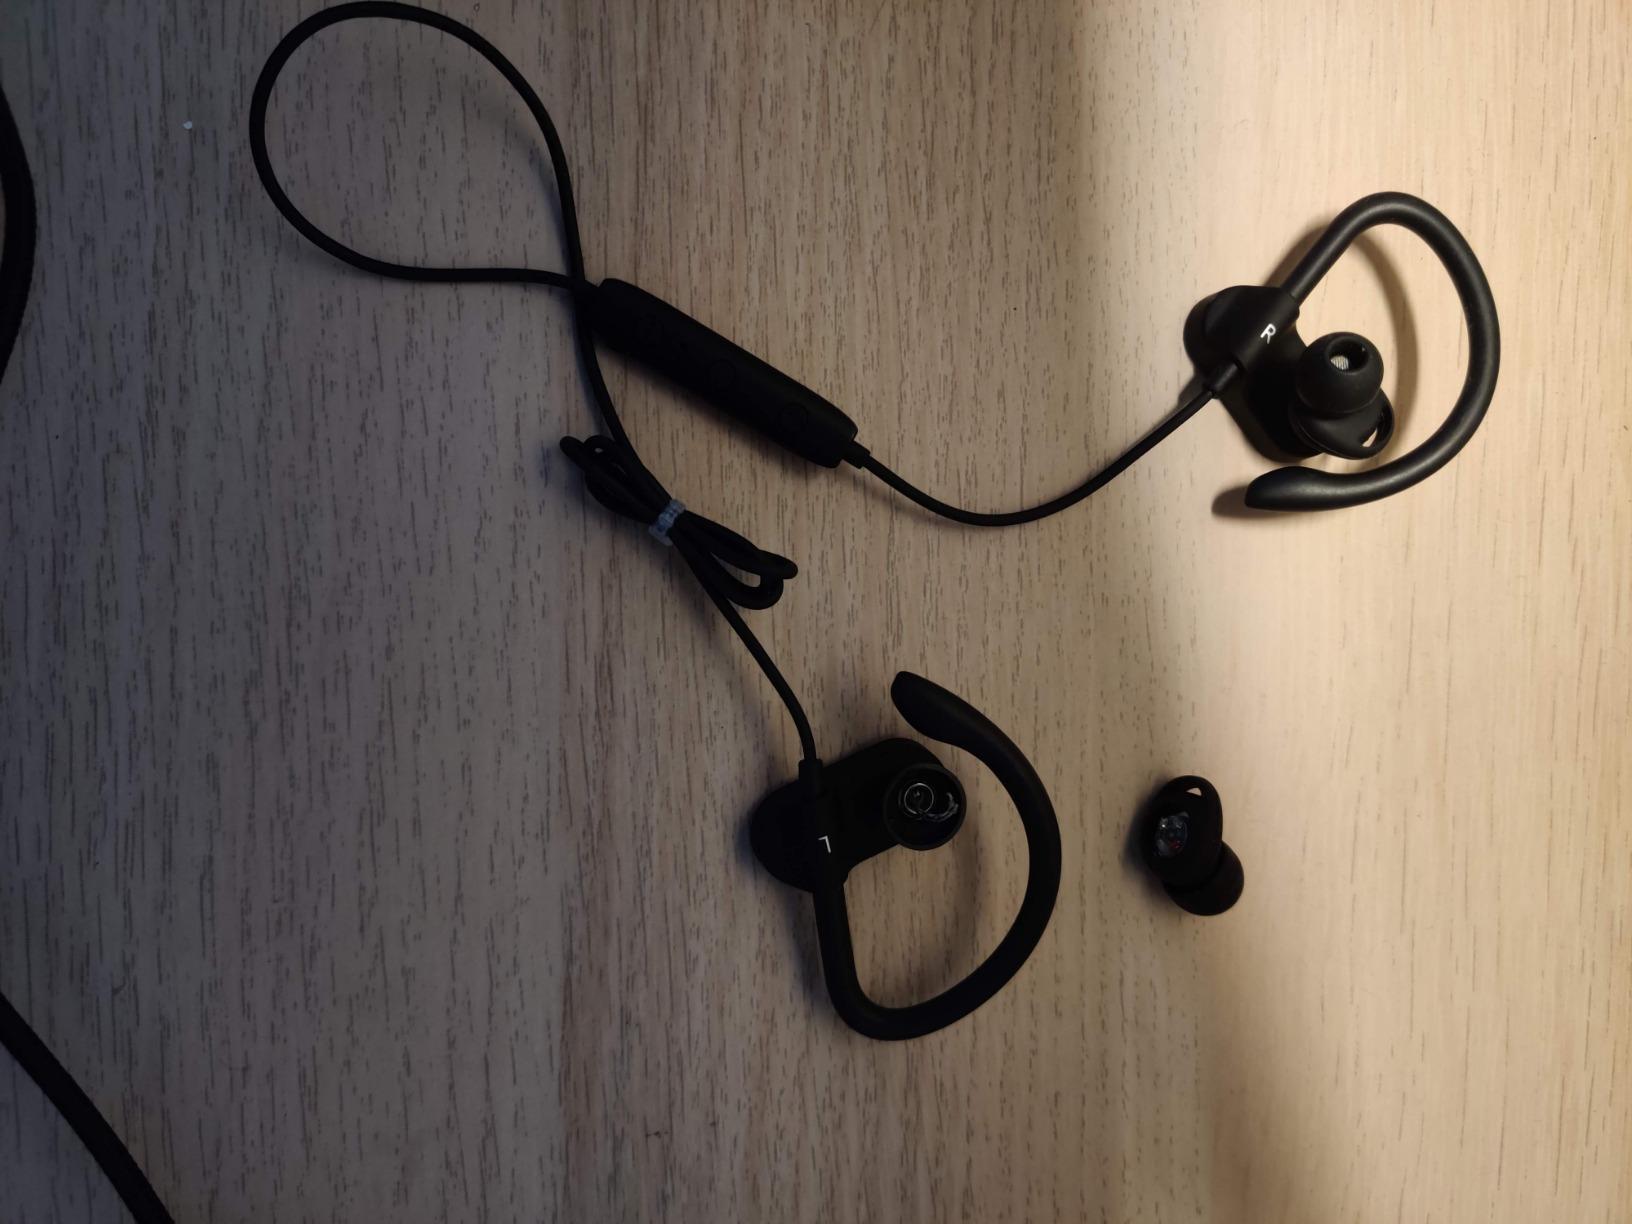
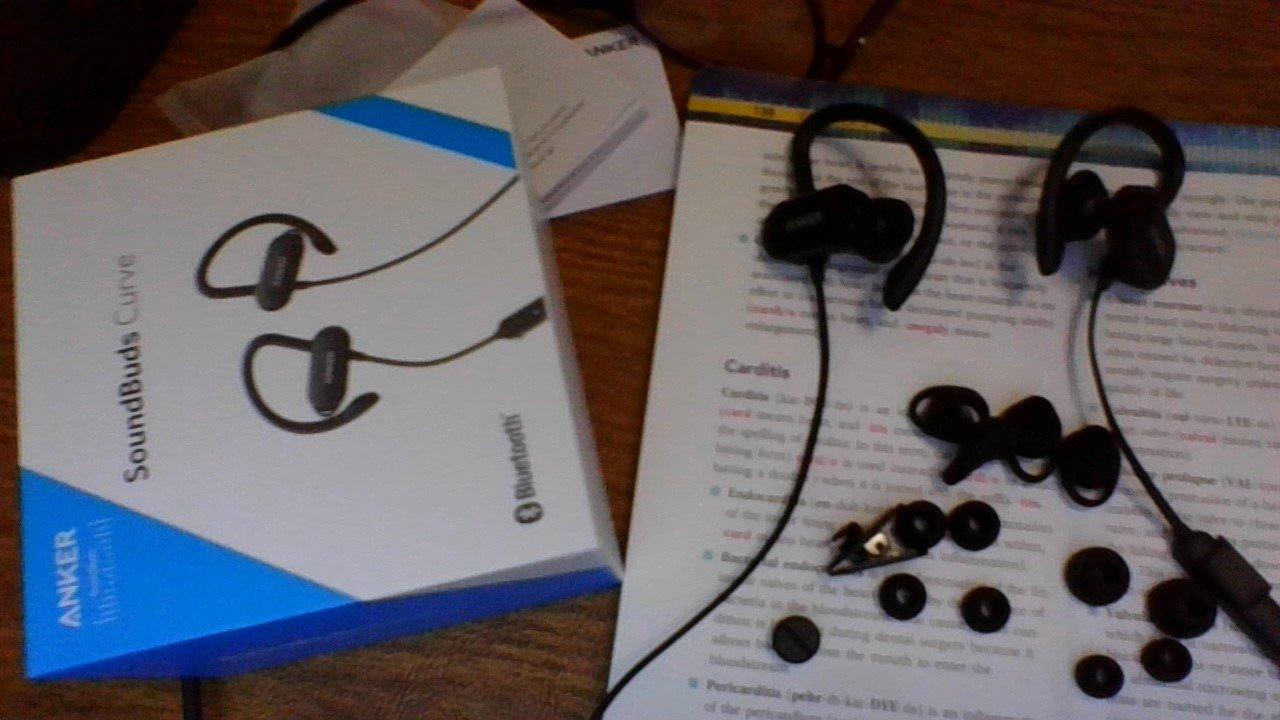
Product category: headphones
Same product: yes